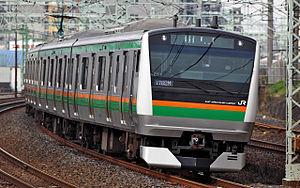
La ligne principale Tōkaidō est une ligne ferroviaire importante des Japan Railways, au Japon. Elle relie Tokyo à Kobe sur une distance de 590 km. La ligne doit son nom au Tōkaidō, l'axe de circulation historique entre Tokyo, Kyoto, Osaka et Kobe.
La ligne Ryōmō est une ligne ferroviaire du réseau JR East au Japon. Elle relie la gare d'Oyama dans la préfecture de Tochigi à la gare de Shin-Maebashi dans la préfecture de Gunma.